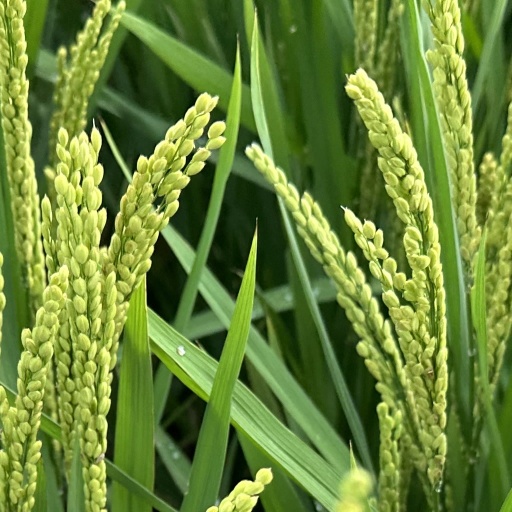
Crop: rice